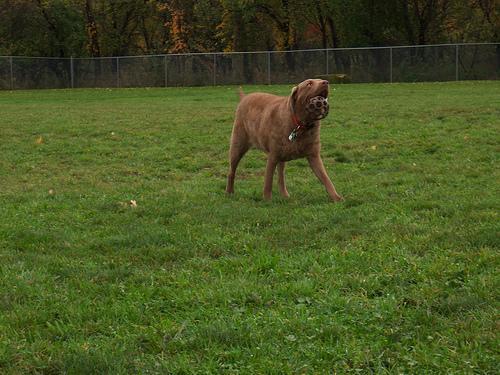
Chesapeake_Bay_retriever